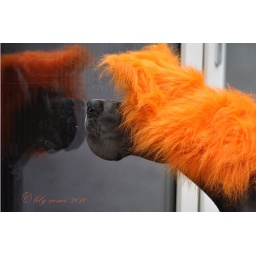
Total surprise from her for that animal in the window :)